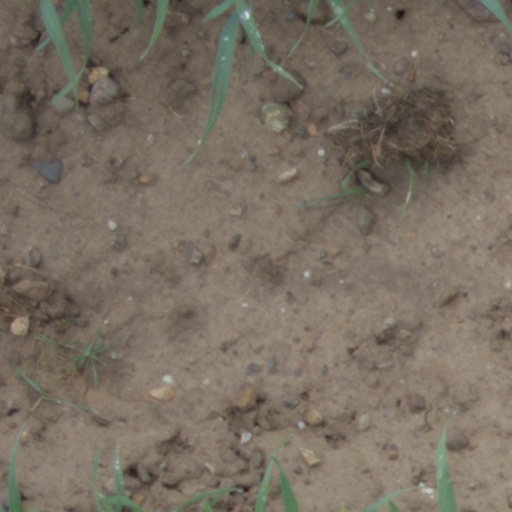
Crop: wheat